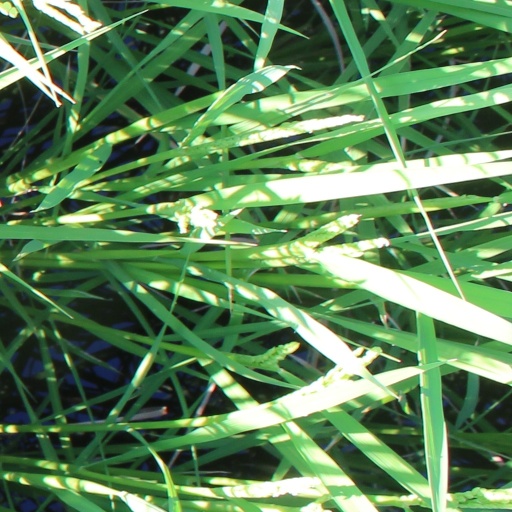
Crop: rice